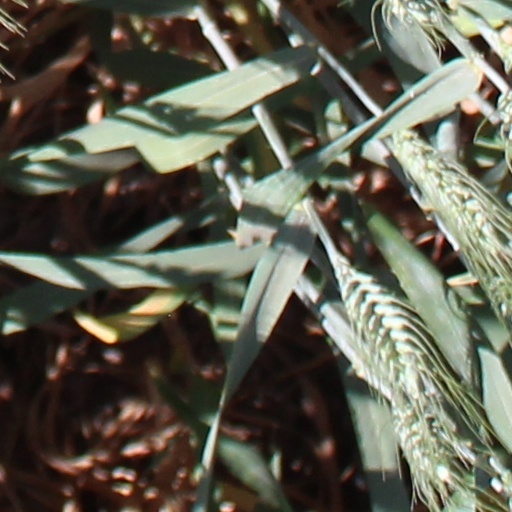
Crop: wheat